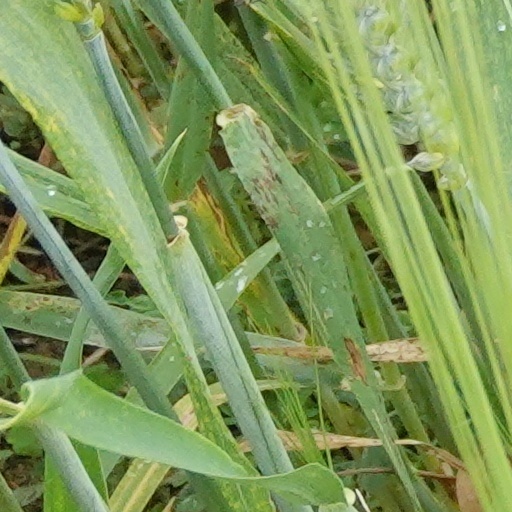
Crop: wheat